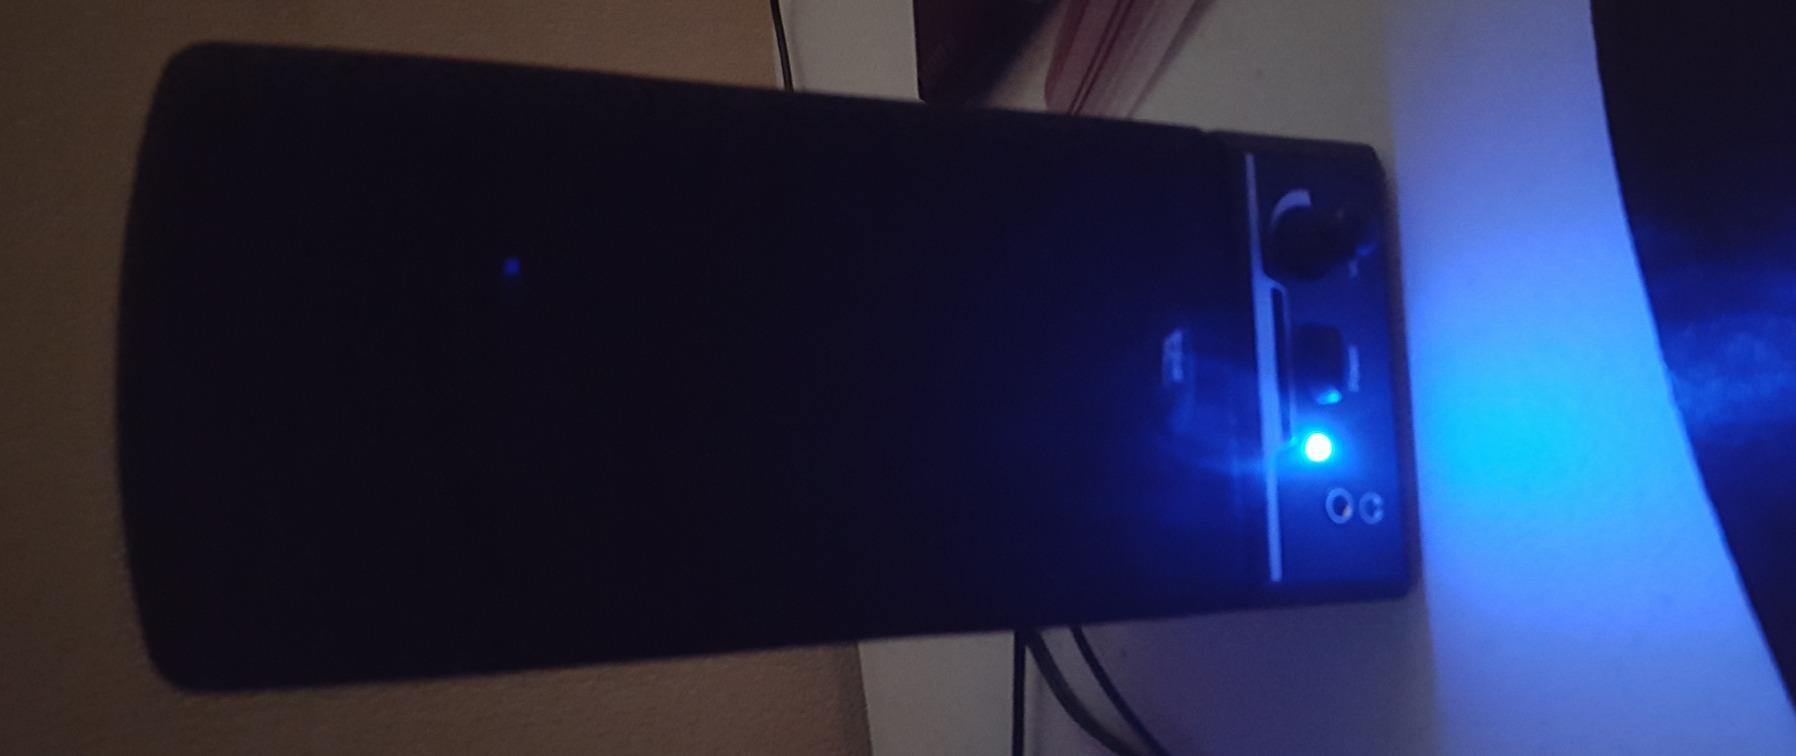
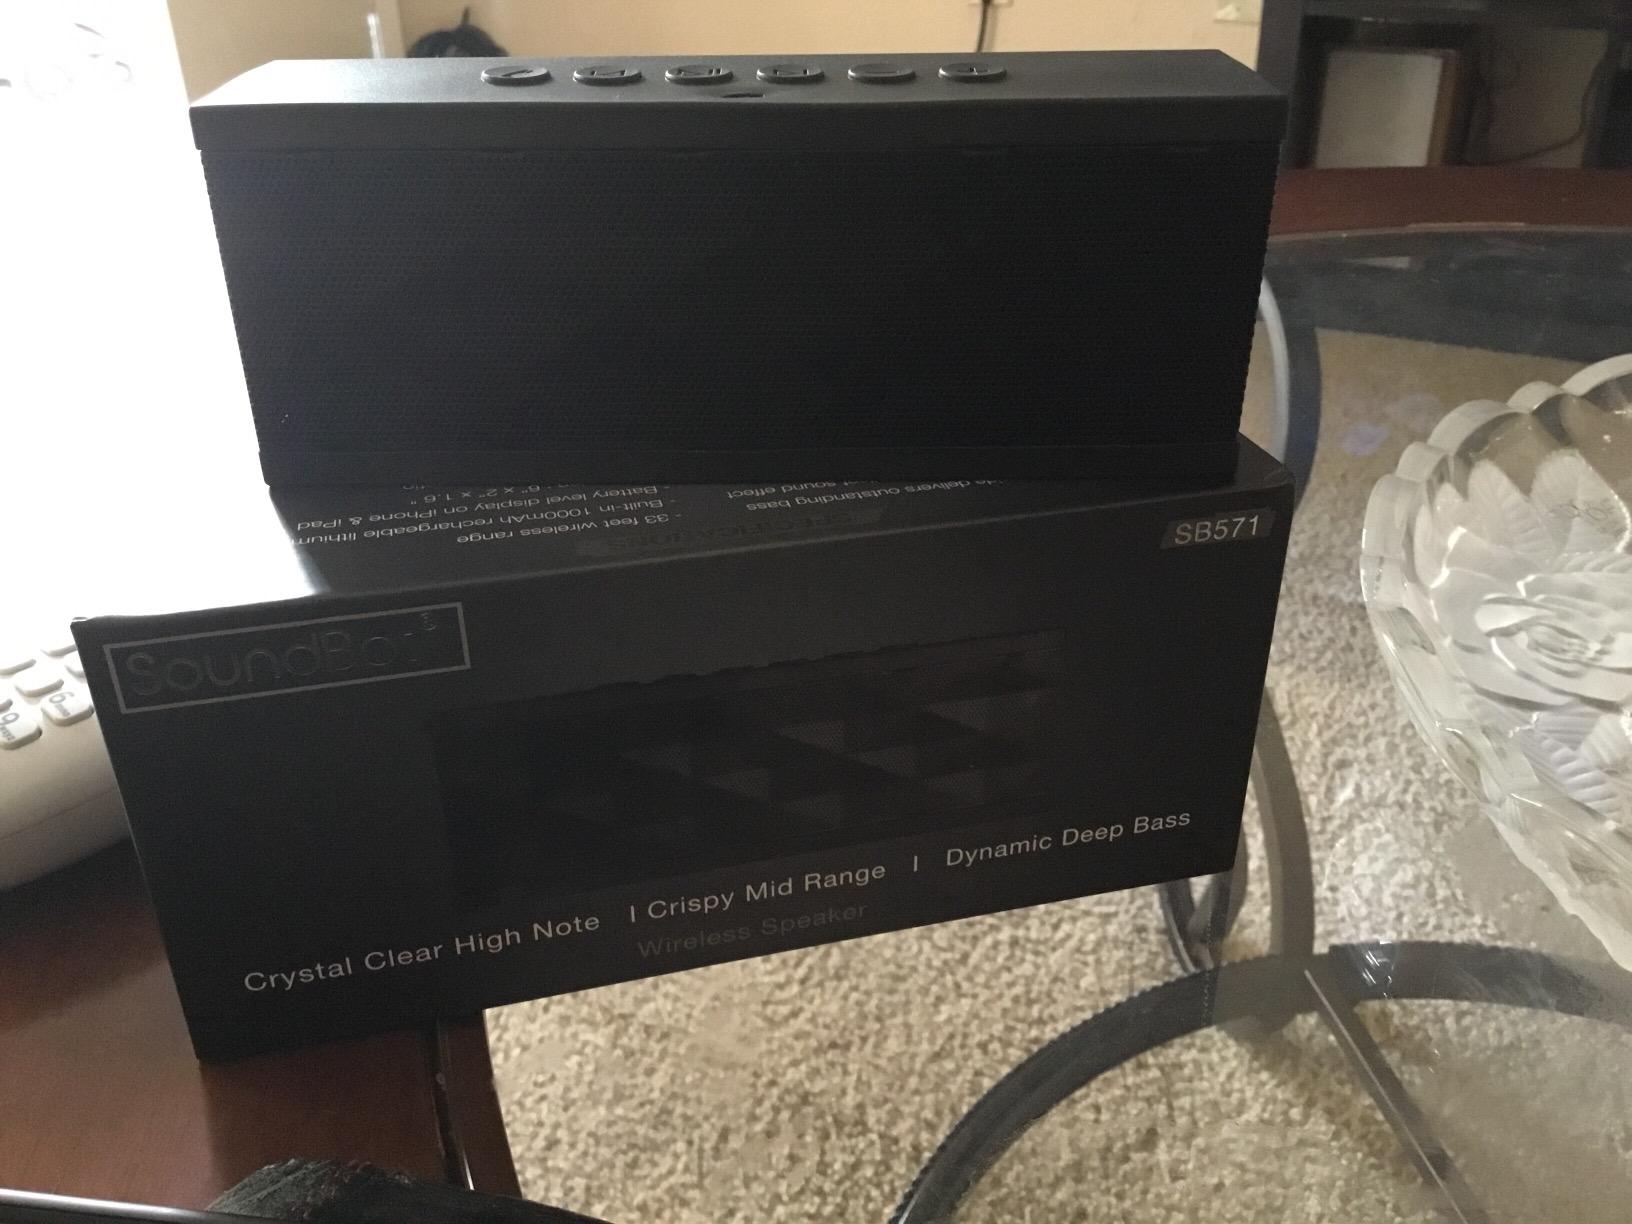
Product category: speaker
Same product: no